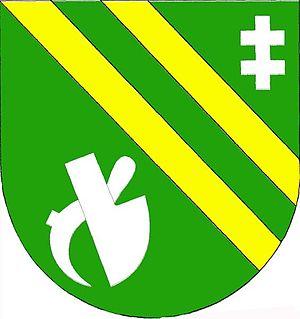
Přísnotice est une commune du district de Brno-Campagne, dans la région de Moravie-du-Sud, en République tchèque. Sa population s'élevait à 874 habitants en 2017.